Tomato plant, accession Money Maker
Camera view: horizontal (90 deg, fisheye); turntable rotation: 210 degrees
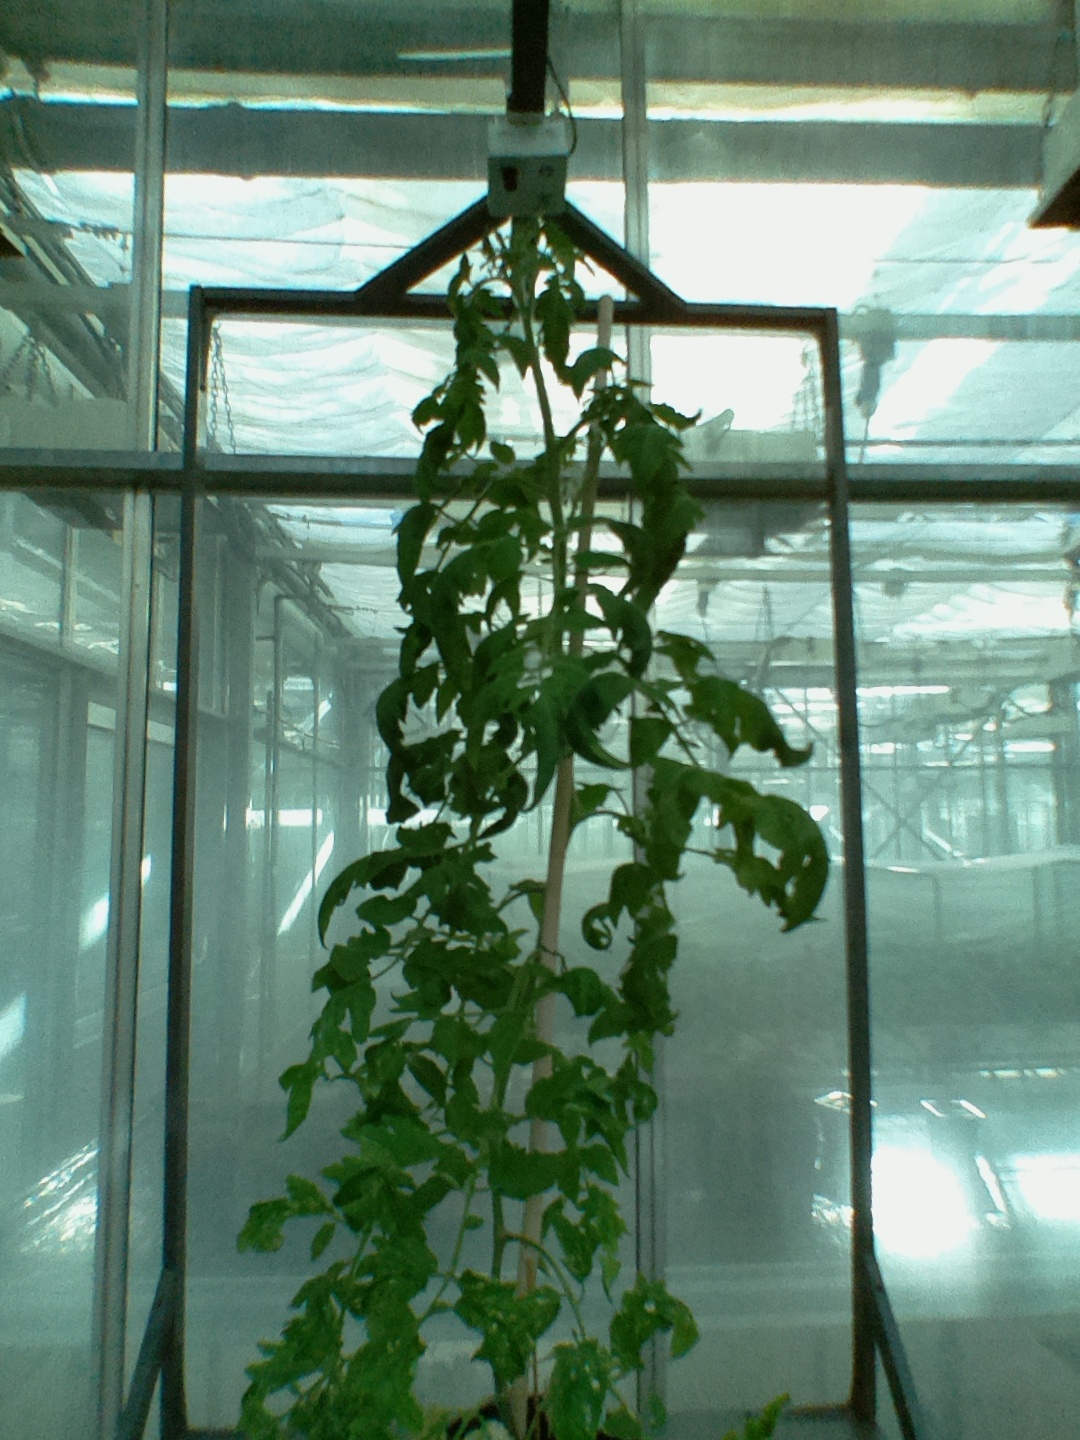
BBCH growth stage 66: Full flowering, 60%-70% of flowers open, more petals falling